Grit (newspaper)

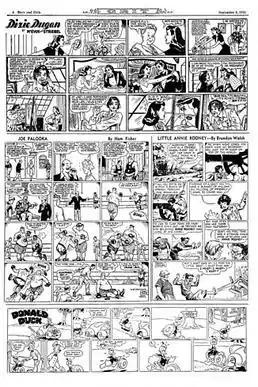
A "Grit" comics page (September 8, 1946)

The Comic Section for January 1, 1950, carried the following Sunday comic strips in black-and-white: Chic Young's "Blondie", Young's "Colonel Potterby and the Duchess", "Dixie Dugan" by J. P. McEvoy and John H. Striebel, Walt Disney's "Donald Duck", "Flash Gordon" by Mac Raboy and Don G. Moore, Carl Anderson's "Henry", Ham Fisher's "Joe Palooka", "Jungle Jim" by Paul Norris and Moore, Fran Striker's "The Lone Ranger", "Mandrake the Magician" by Lee Falk and Phil Davis, J. R. Williams' "Out Our Way", Hal Foster's "Prince Valiant" and Ed Reed's three-panel "The Three Bares", extracted from Reed's "Off the Record" gag panel feature. To squeeze three or four strips on a page, some strips appear to have panels slightly cropped and other strips were stacked vertically, with "The Three Bares" inserted at the bottom as a filler.